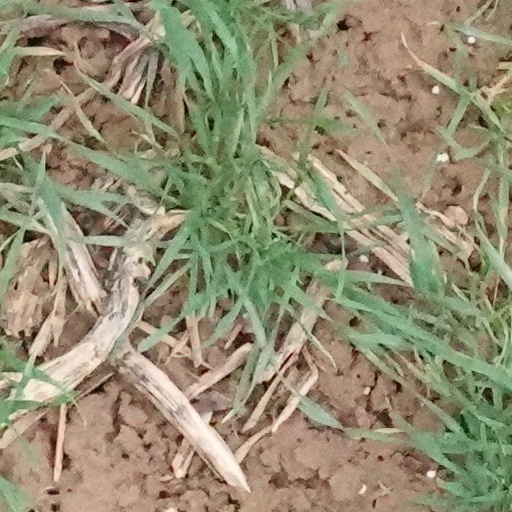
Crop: wheat